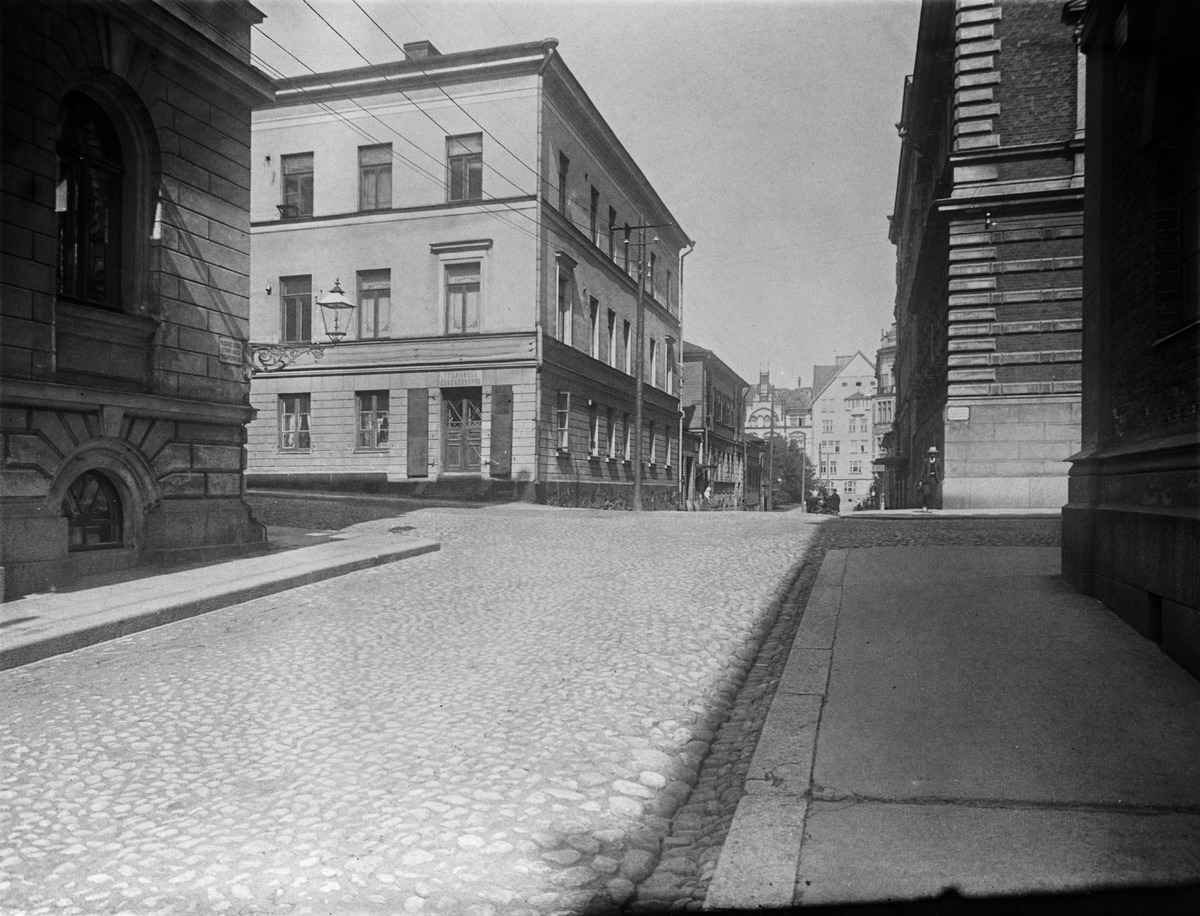
Ritarikatu 4-8, Hallituskatu 3, 1
sisällön kuvaus: Ritarikatu 4-8, Hallituskatu 3, 1. mustavalkoinen
Kuvaaja: Rosenbröijer, A.E., valokuvaaja
Ajankohta: kuvausaika 1900 -luku alku
Paikka: Suomi, Uusimaa, Helsinki, Ritarikatu 4, Hallituskatu 3
Aiheet: kaupunkikuva, katukiveys, kerrostalot, jalkakäytävät, katuvalaistus, kyltit, katukilvet